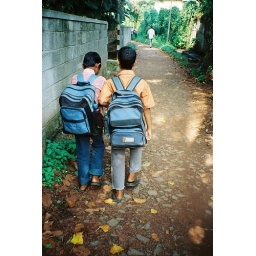
walking in the morning after bus, have to get train out of here quickly, time is running out